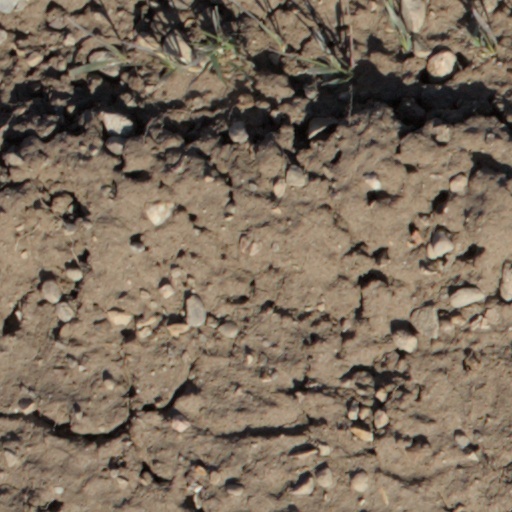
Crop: wheat